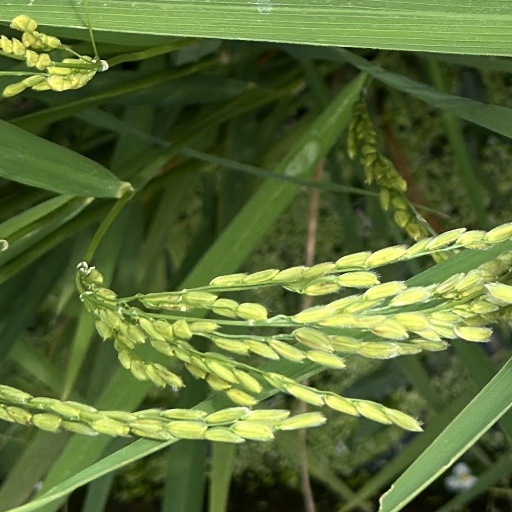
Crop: rice